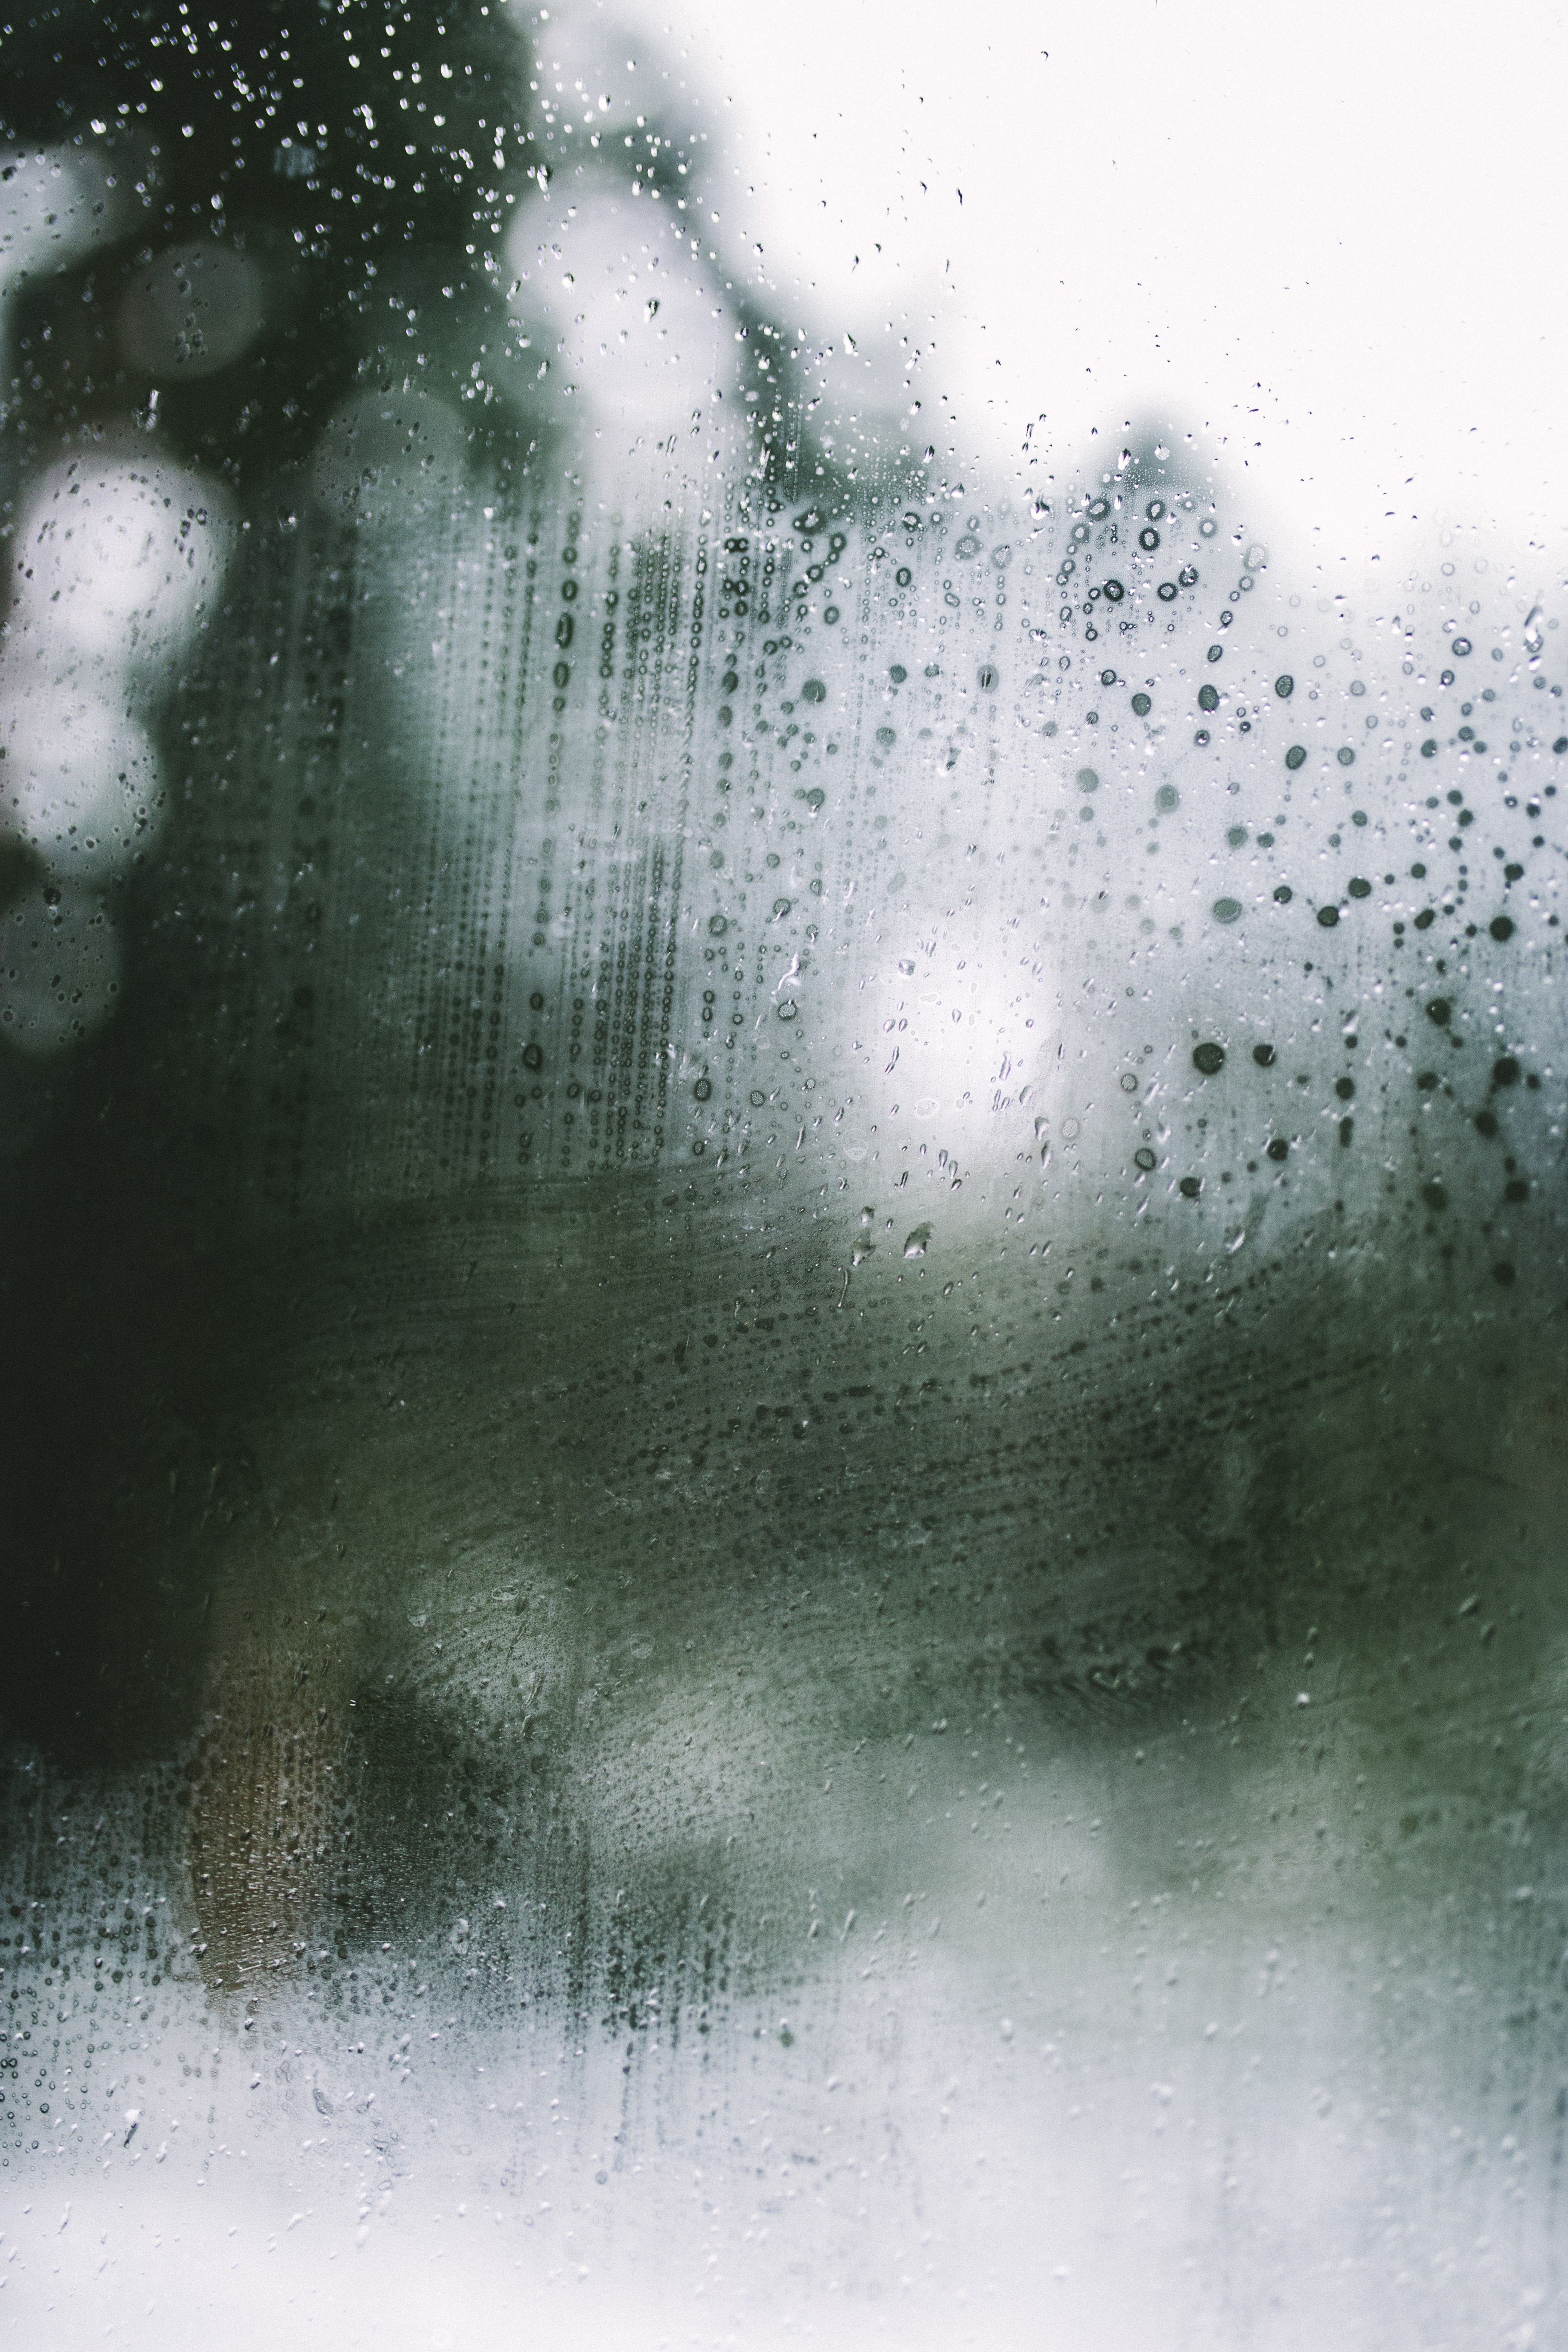
mist, sunlight, morning, texture, rain, atmosphere, reflection, weather, monochrome, freezing, atmospheric phenomenon